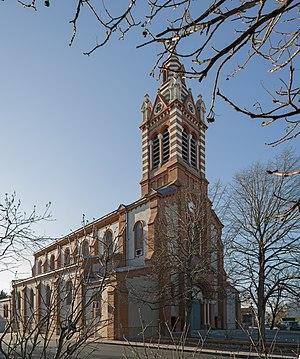
La liste des églises de la Haute-Garonne recense de manière exhaustive les églises situées dans le département français de la Haute-Garonne.
Labège est une commune française, limitrophe de Toulouse, située dans le département de la Haute-Garonne en région Occitanie.